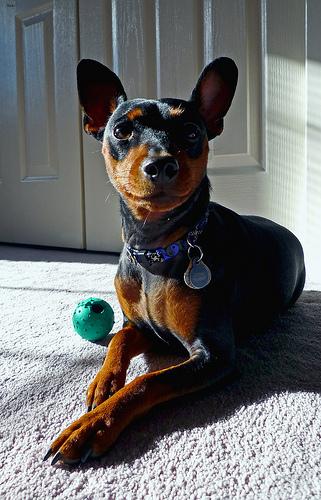
Breed: miniature pinscher